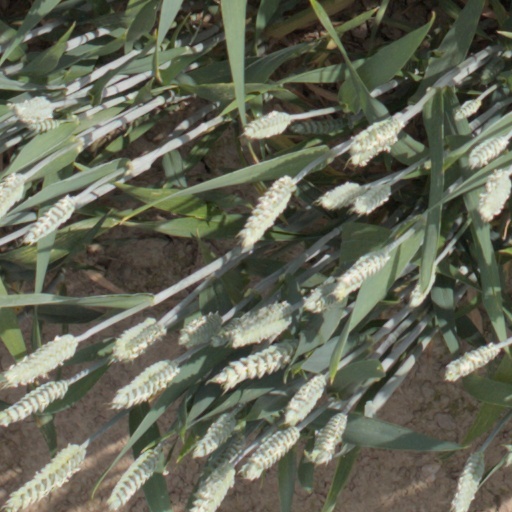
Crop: wheat